Pizza

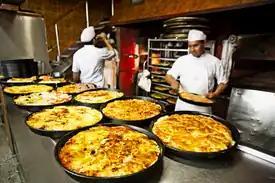
Traditional Argentine-style pizzas "de molde" being prepared at a pizzeria in Buenos Aires

Argentine pizza is a mainstay of the country's cuisine, especially of its capital Buenos Aires, where it is regarded as a cultural heritage and icon of the city. Argentina is the country with the most pizzerias per inhabitant in the world and, although they are consumed throughout the country, the highest concentration of pizzerias and customers is Buenos Aires, the city with the highest consumption of pizzas in the world (estimated in 2015 to be 14 million per year). As such, the city has been considered as one of the world capitals of pizza. The dish was introduced to Buenos Aires in the late 19th century with the massive Italian immigration, as part of a broader great European immigration wave to the country. Thus, around the same time that the iconic pizza Margherita was being invented in Italy, pizza were already being cooked in the Argentine capital. The impoverished Italian immigrants that arrived to the city transformed the originally modest dish into a much more hefty meal, motivated by the abundance of food in Argentina. In the 1930s, pizza was cemented as a cultural icon in Buenos Aires, with the new pizzerias becoming a central space for sociability for the working class people who flocked to the city.